Alan Preston (jeweller)

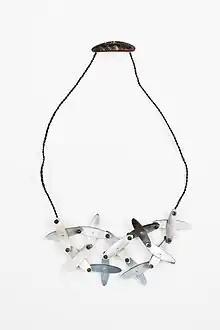
Necklace by Alan Preston

Alan Chris Preston (born 1941) is a New Zealand jeweller. His work has been exhibited widely in New Zealand and internationally, and is held in major public collections in New Zealand.